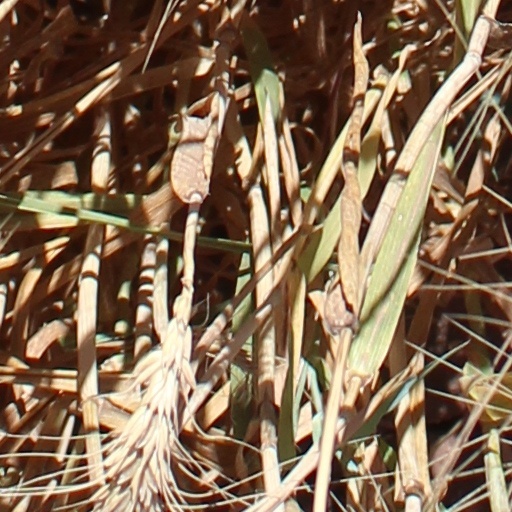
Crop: wheat